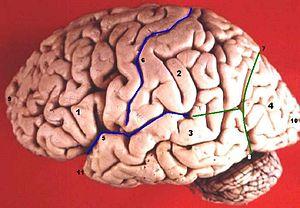
La sinuosité, ou coefficient de sinuosité, ou indice de sinuosité, d’une courbe continûment dérivable comportant au moins un point d'inflexion est le rapport entre la longueur curviligne et la distance entre les points extrêmes du tracé. Cette grandeur sans dimension est obtenue par le rapport suivant :
En neuroanatomie, un sillon ou sulcus en latin scientifique est une dépression linéaire de la surface du cortex. Les dépressions les plus importantes sont aussi appelées des scissures.